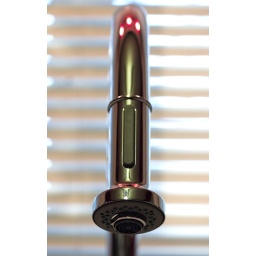
The business end of the faucet pulls out of the hooked part allowing one to spray water all over the place.